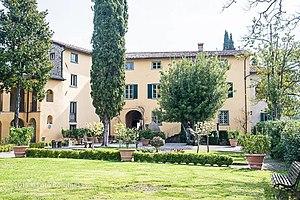
La maison-musée Giovanni Pascoli à Castelvecchio Pascoli près de Barga, Italie, est une maison qui, après avoir été la résidence fixe du poète Giovanni Pascoli et de sa sœur bien-aimée Mariù, est aujourd'hui un musée.